Vladivostok State University of Economics and Service

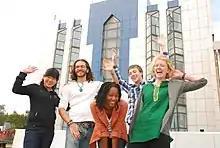
international students

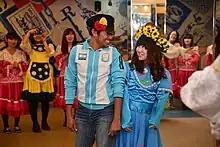
Летняя школа

Annual International fashion contest of young designers «PYGMALION» has been held in VSUES for more than 20 years. «PYGMALION» is a colorful spring festival of youth and talents, since it offers a great opportunity for talented young artists to present their ambitious projects to leading experts and to a broad audience.